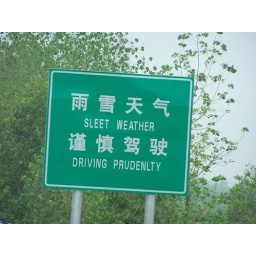
While driving down a highway in China this was one of the highway signs for the drivers.